New Brunswick Theological Seminary

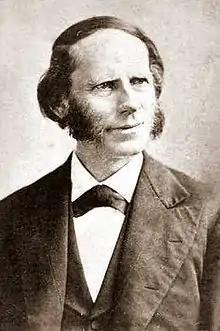
Thomas DeWitt Talmage graduated from the seminary in 1856 and became a popular nineteenth century Presbyterian minister.

The New Brunswick Theological Seminary's bylaws establish its mission "to educate persons and strengthen communities for transformational, public ministries in church and society." In its 230 year history, the seminary's faculty and alumni have taken leading roles in the ministry and missions of the Reformed Church and other Christian denominations, in academia, and in the professional world.